Cecily Mutitu Mbarire

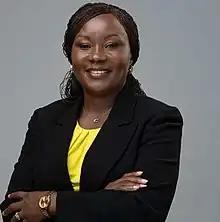
Governor of Embu County (Her Excellency Cecily Mbarire)

Cecily Mutitu Mbarire EGH A.K.A Karinda (born 26 December 1972) is a Kenyan politician who is the serving governor of Embu County since August 25, 2022. She is the chairperson of Kenya`s ruling party, United Democratic Alliance, and the patron of The Kenya Scouts Association (Embu County).